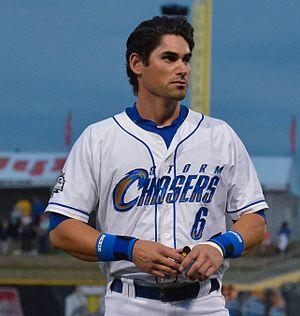
Brett Eibner, né le 2 décembre 1988, est un joueur de baseball. Il joue dans la Ligue majeure de baseball pour les Royals de Kansas City, les Athletics d'Oakland et les Dodgers de Los Angeles.